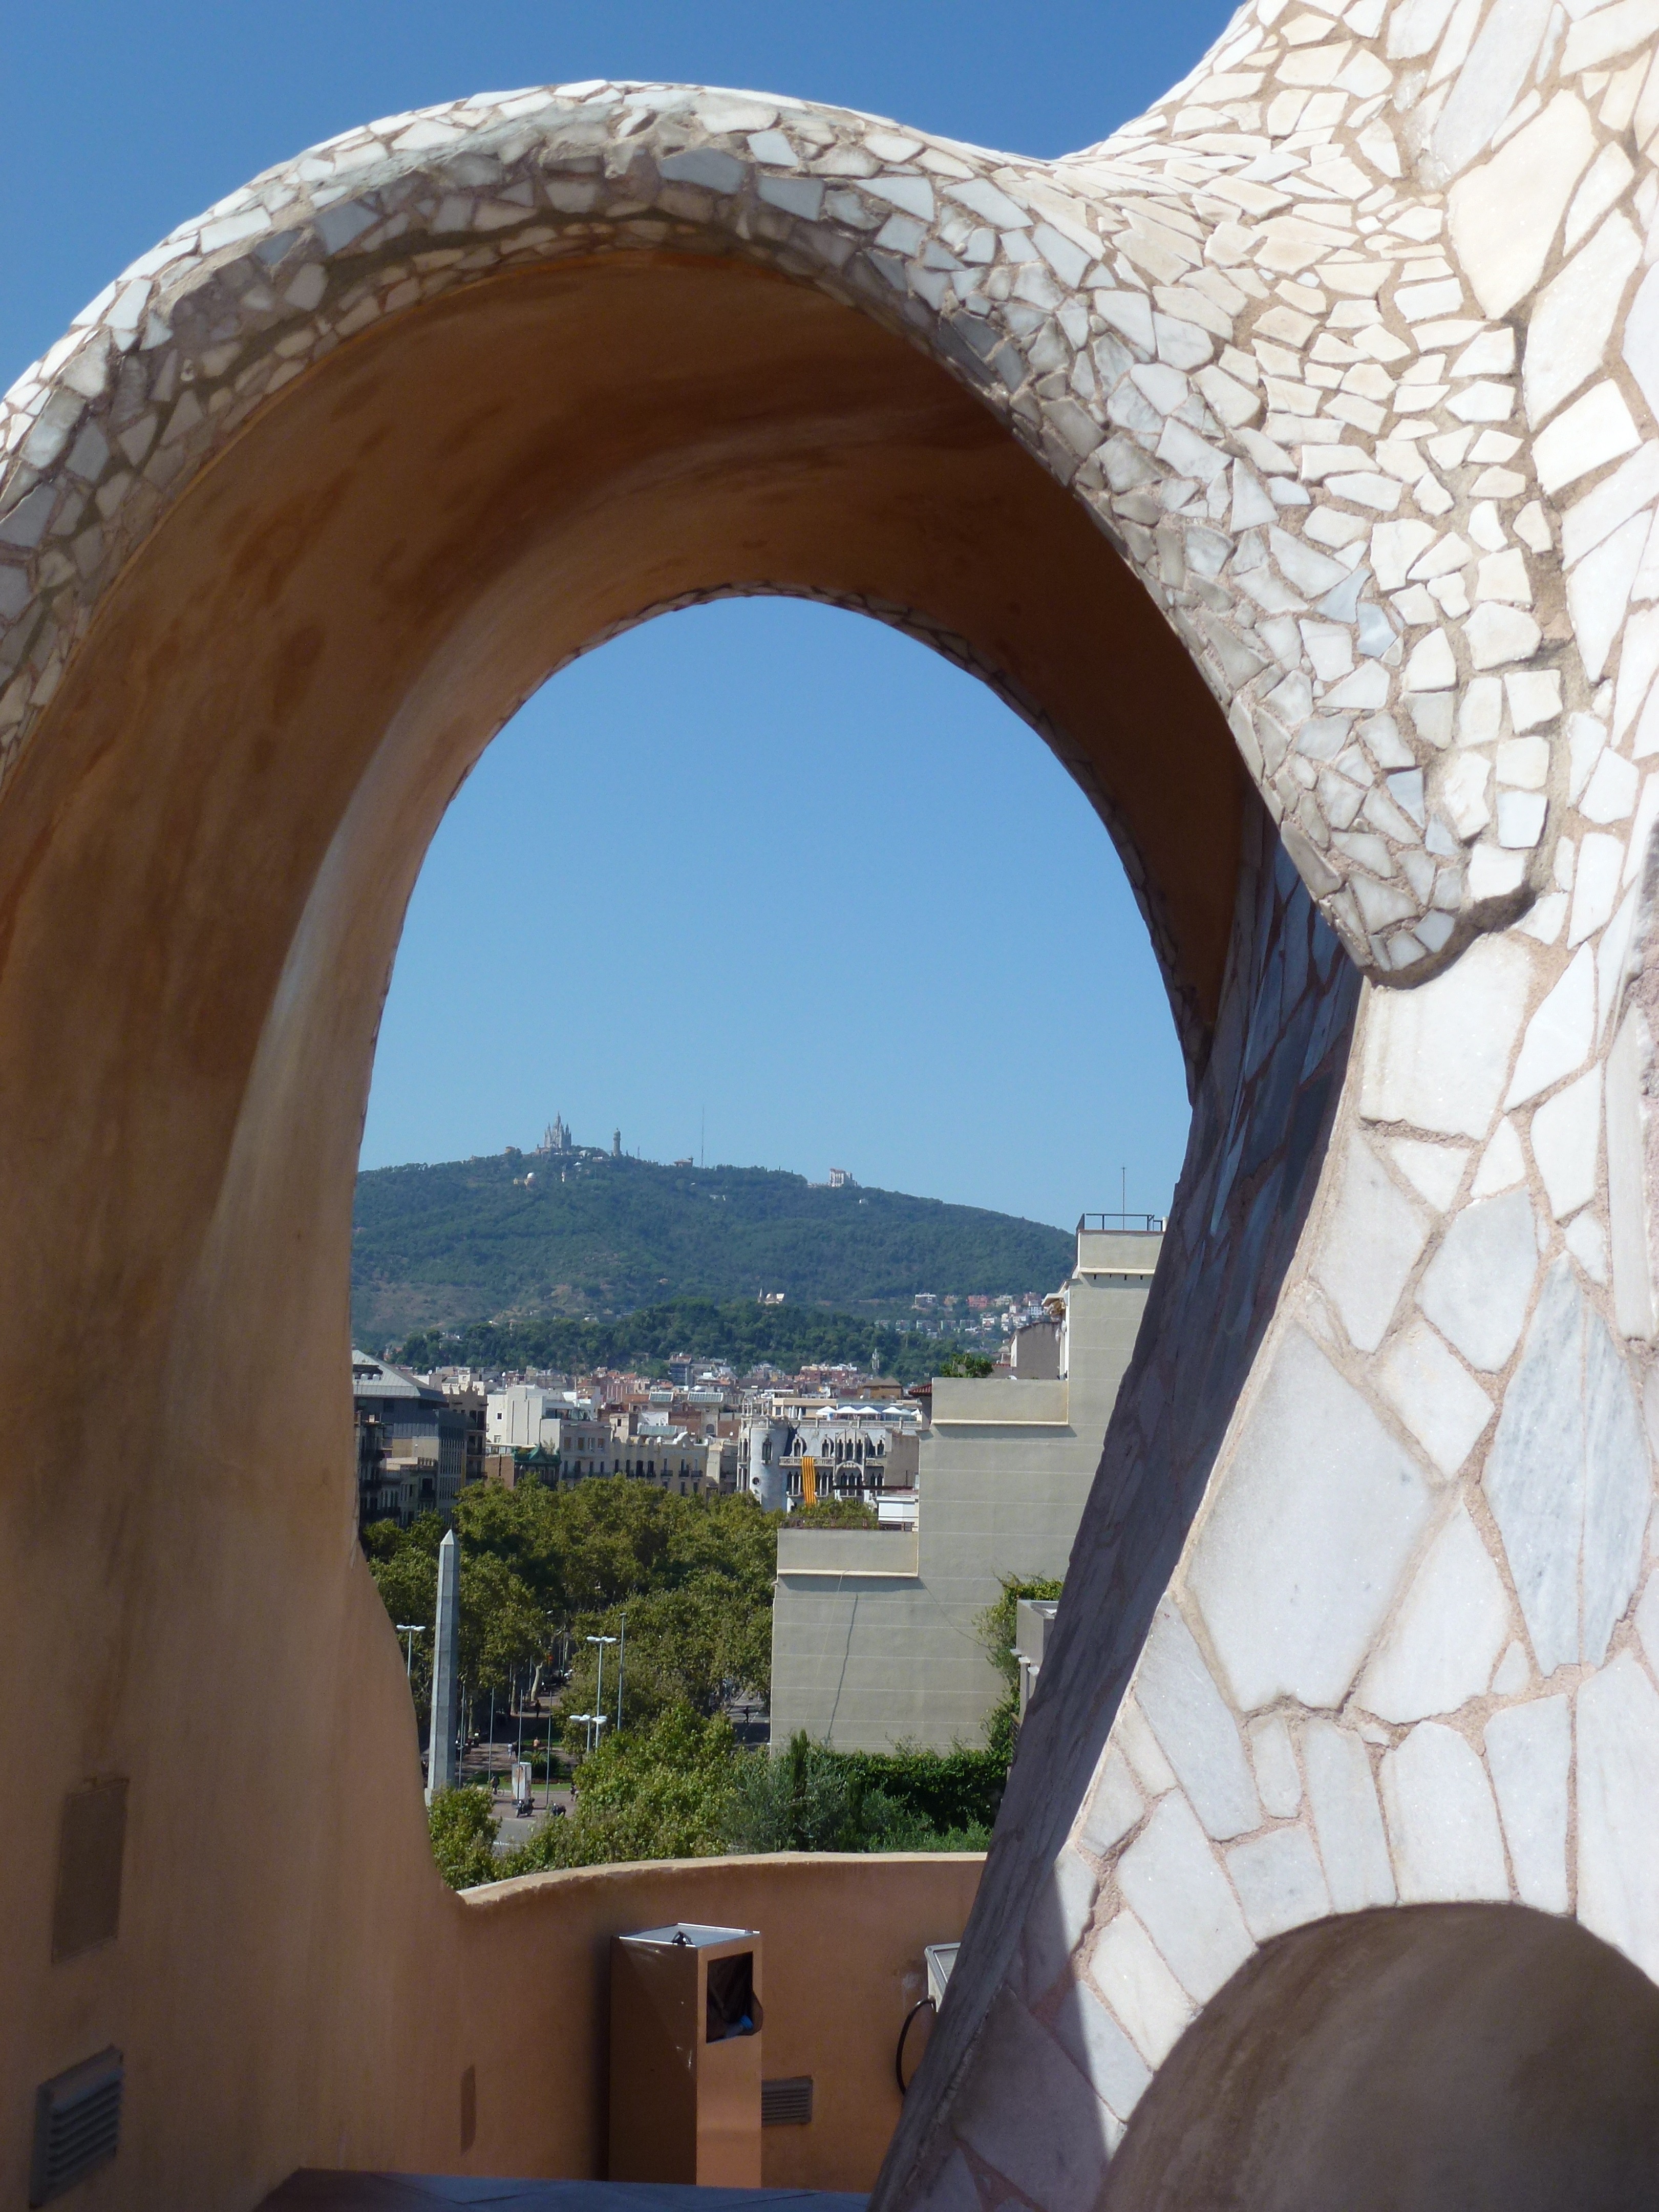
architecture, house, monument, vacation, arch, landmark, tourism, barcelona, sculpture, spain, gaudi, la pedrera, ancient history, casa mila